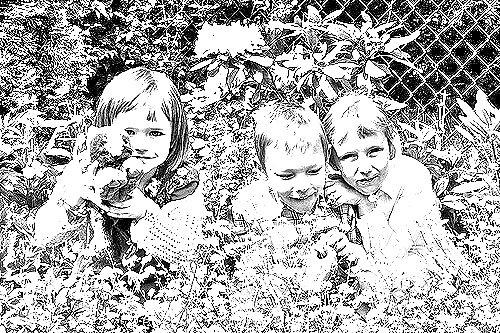
Portrait style: Sketch Portrait